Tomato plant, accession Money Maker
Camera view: horizontal (90 deg, fisheye); turntable rotation: 120 degrees
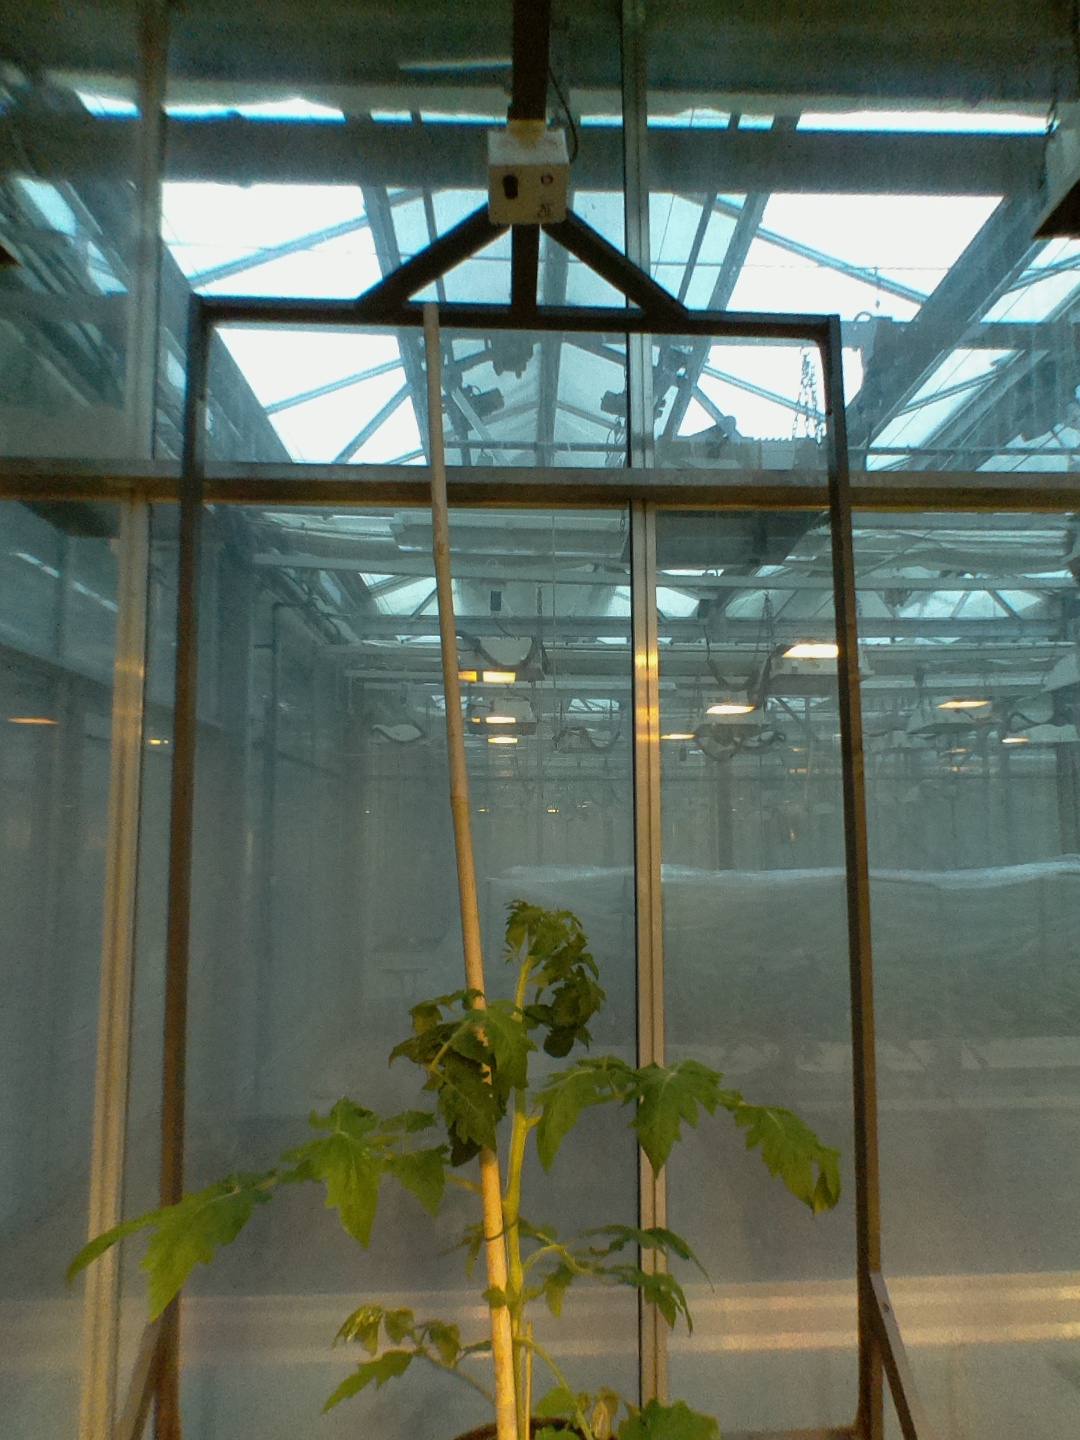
BBCH growth stage 53: 3 inflorescences visible